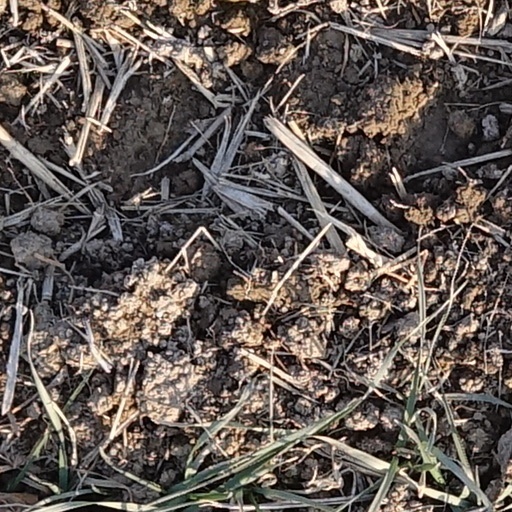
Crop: wheat